Johns Hopkins University

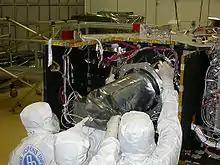
Installing a New Horizons imager at Johns Hopkins University's Applied Physics Laboratory in Laurel, Maryland

For its first two decades of existence, university was based in Downtown Baltimore. In the early 20th century, the trustees acquired the Homewood estate of Charles Carroll, son of Charles Carroll of Carollton, a signer of the Declaration of Independence. Carroll's Homewood House is considered one of the finest examples of Federal architecture, which most of the university's buildings are modeled after. Most undergraduate programs are on the Homewood Campus.